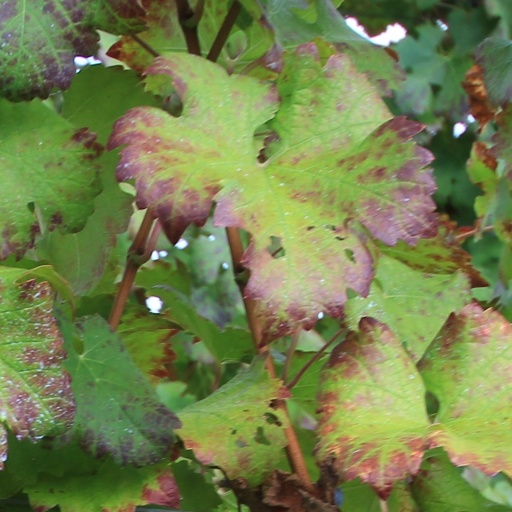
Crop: grape